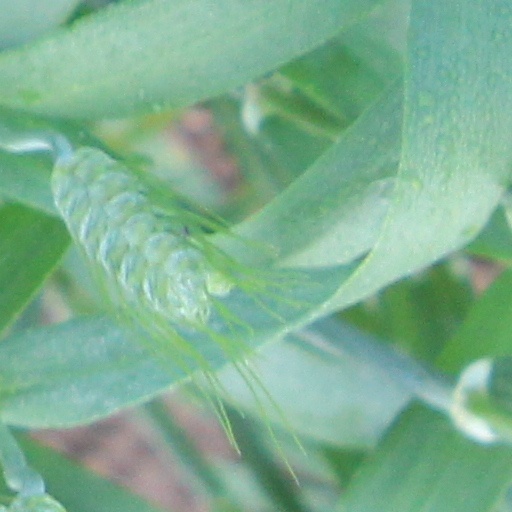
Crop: wheat